Children's Hospital Colorado

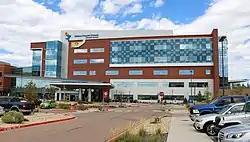
Children's Hospital Colorado Colorado Springs

As of 2024–25, Children's Hospital Colorado was ranked as a top ten children's hospital in the United States by "U.S. News & World Report" on the publication's honor roll list